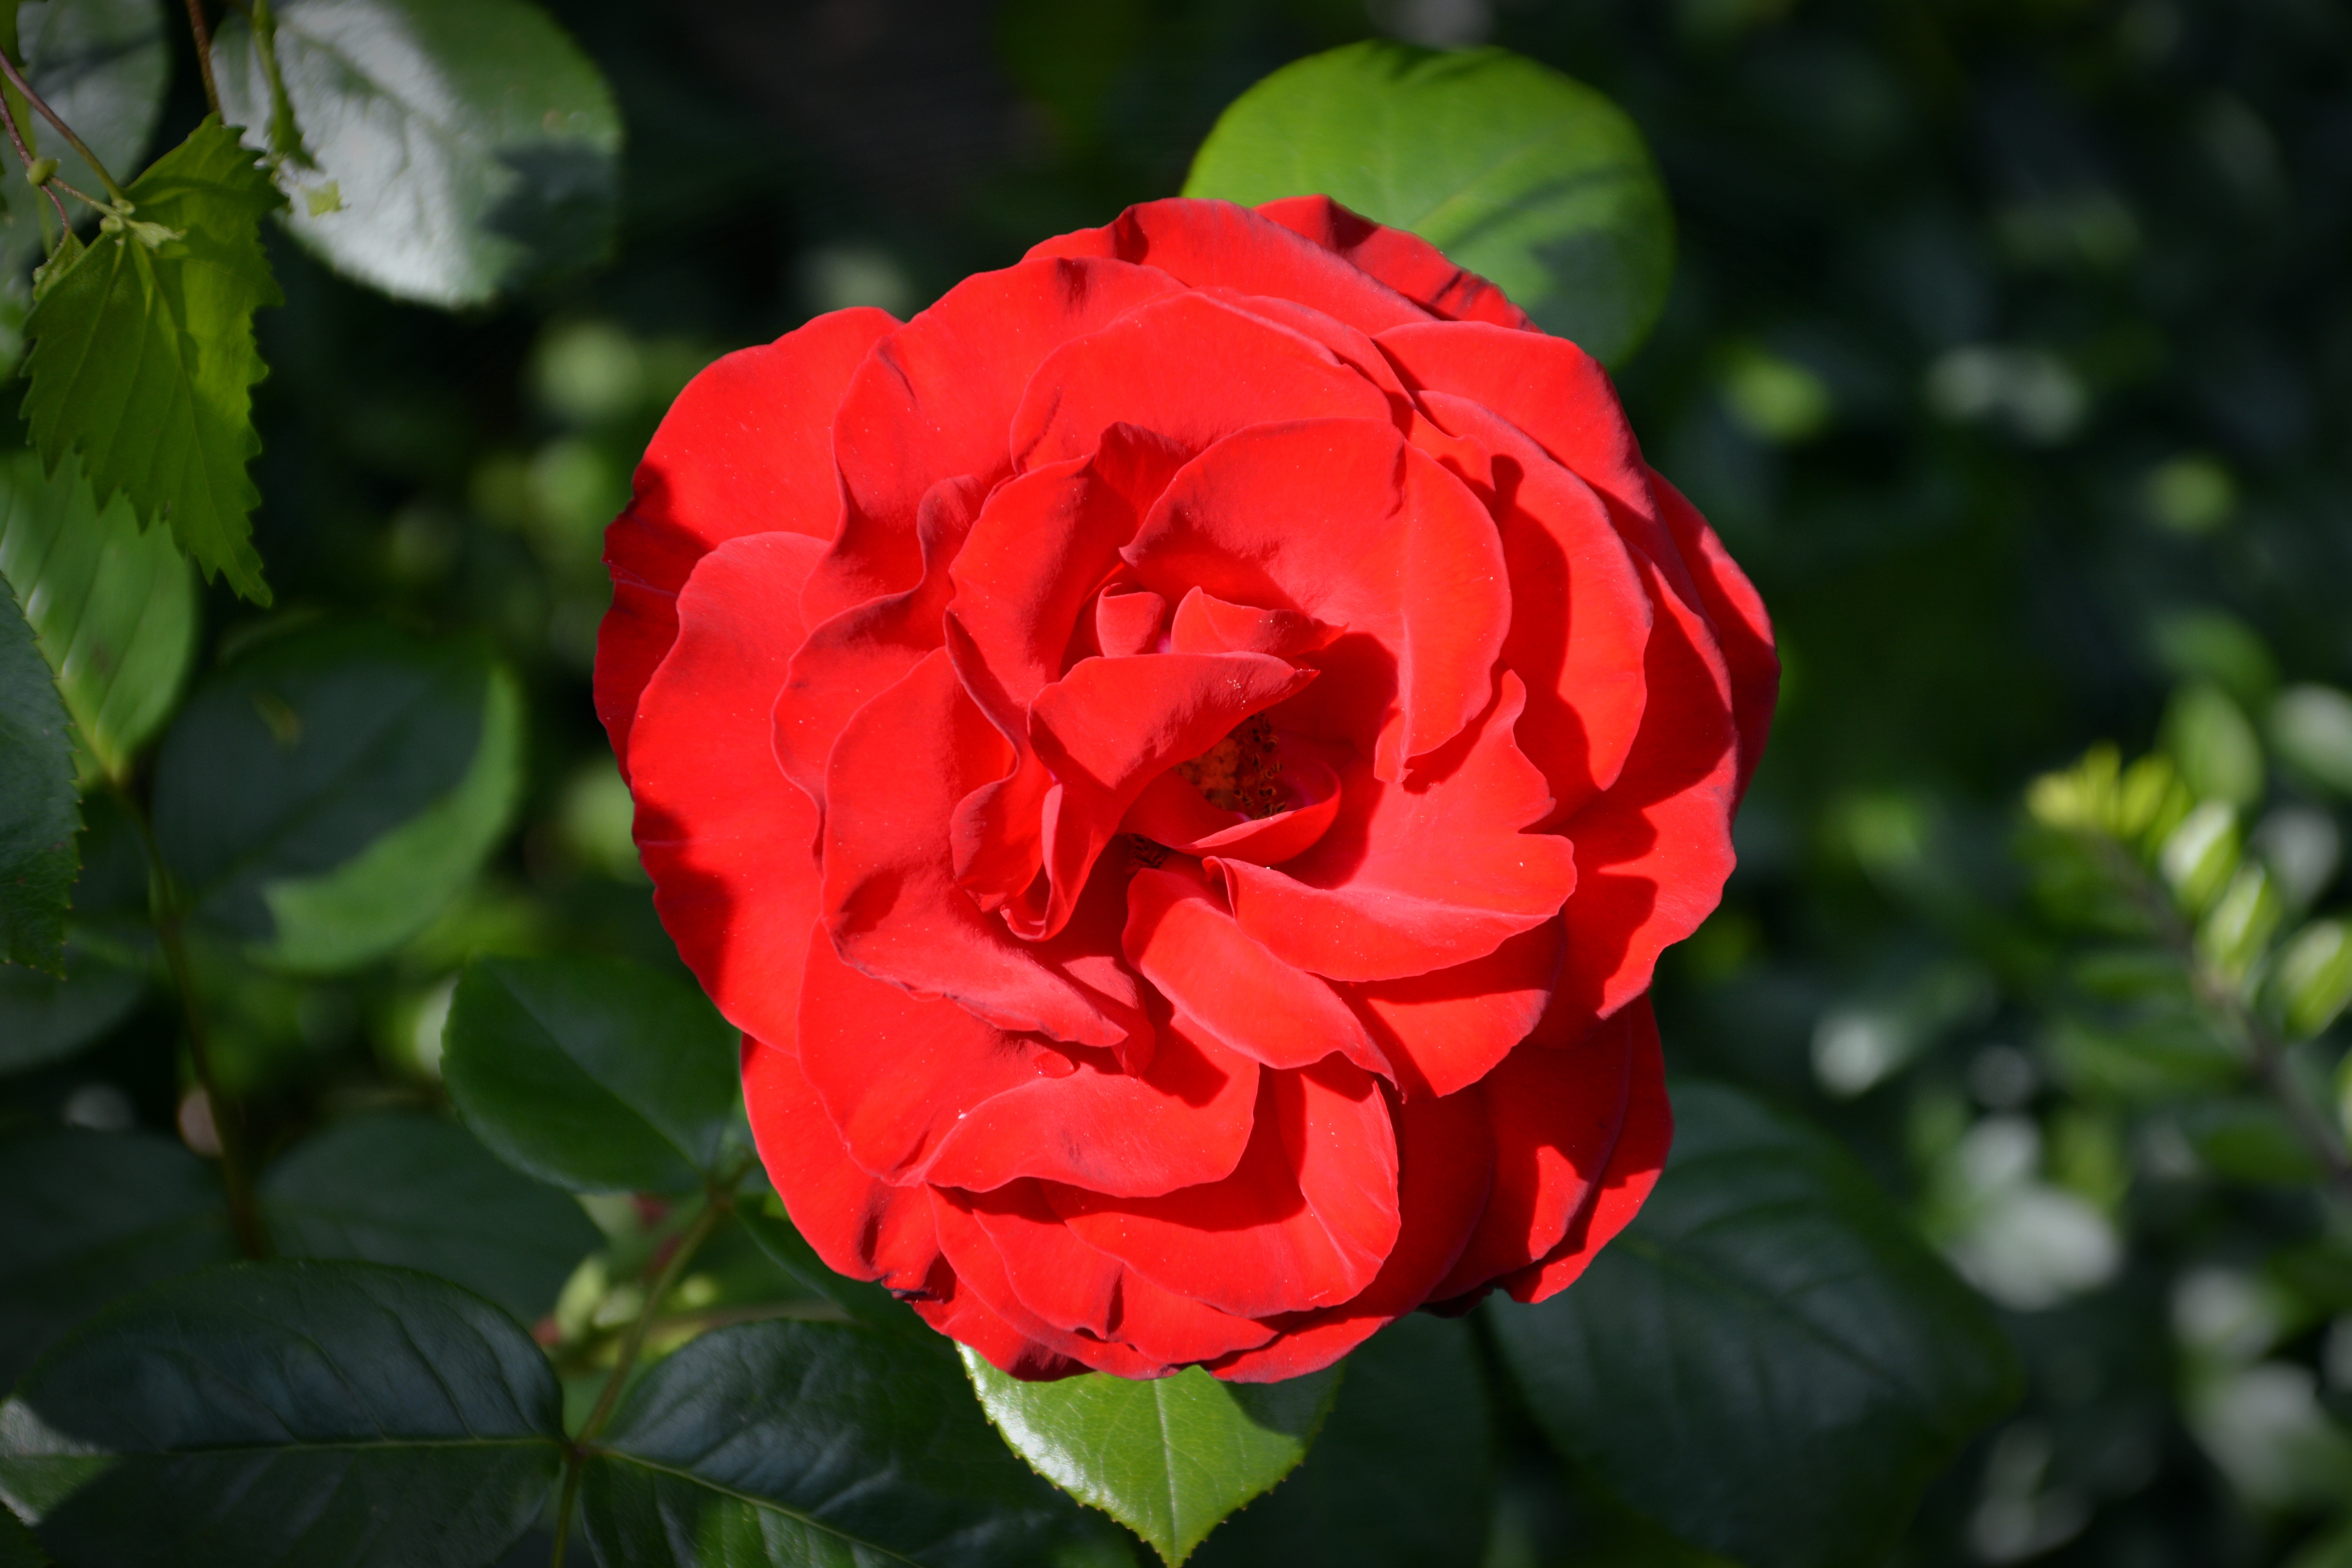
blossom, plant, flower, petal, bloom, rose, red, flora, red rose, floribunda, rose bloom, flowering plant, garden roses, rose family, land plant, rosa centifolia, rose order